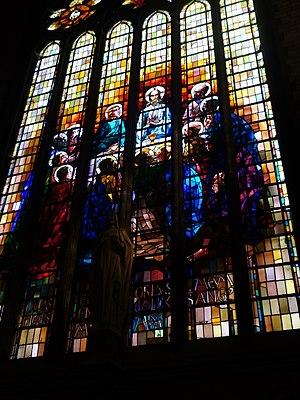
L’Église Saint-Remi est un édifice religieux catholique de style néo-gothique sis sur le boulevard du Jubilé à Molenbeek-Saint-Jean, commune septentrionale de la ville de Bruxelles. Construite au début du XXe siècle l’église est le lieu de culte de la communauté catholique locale.